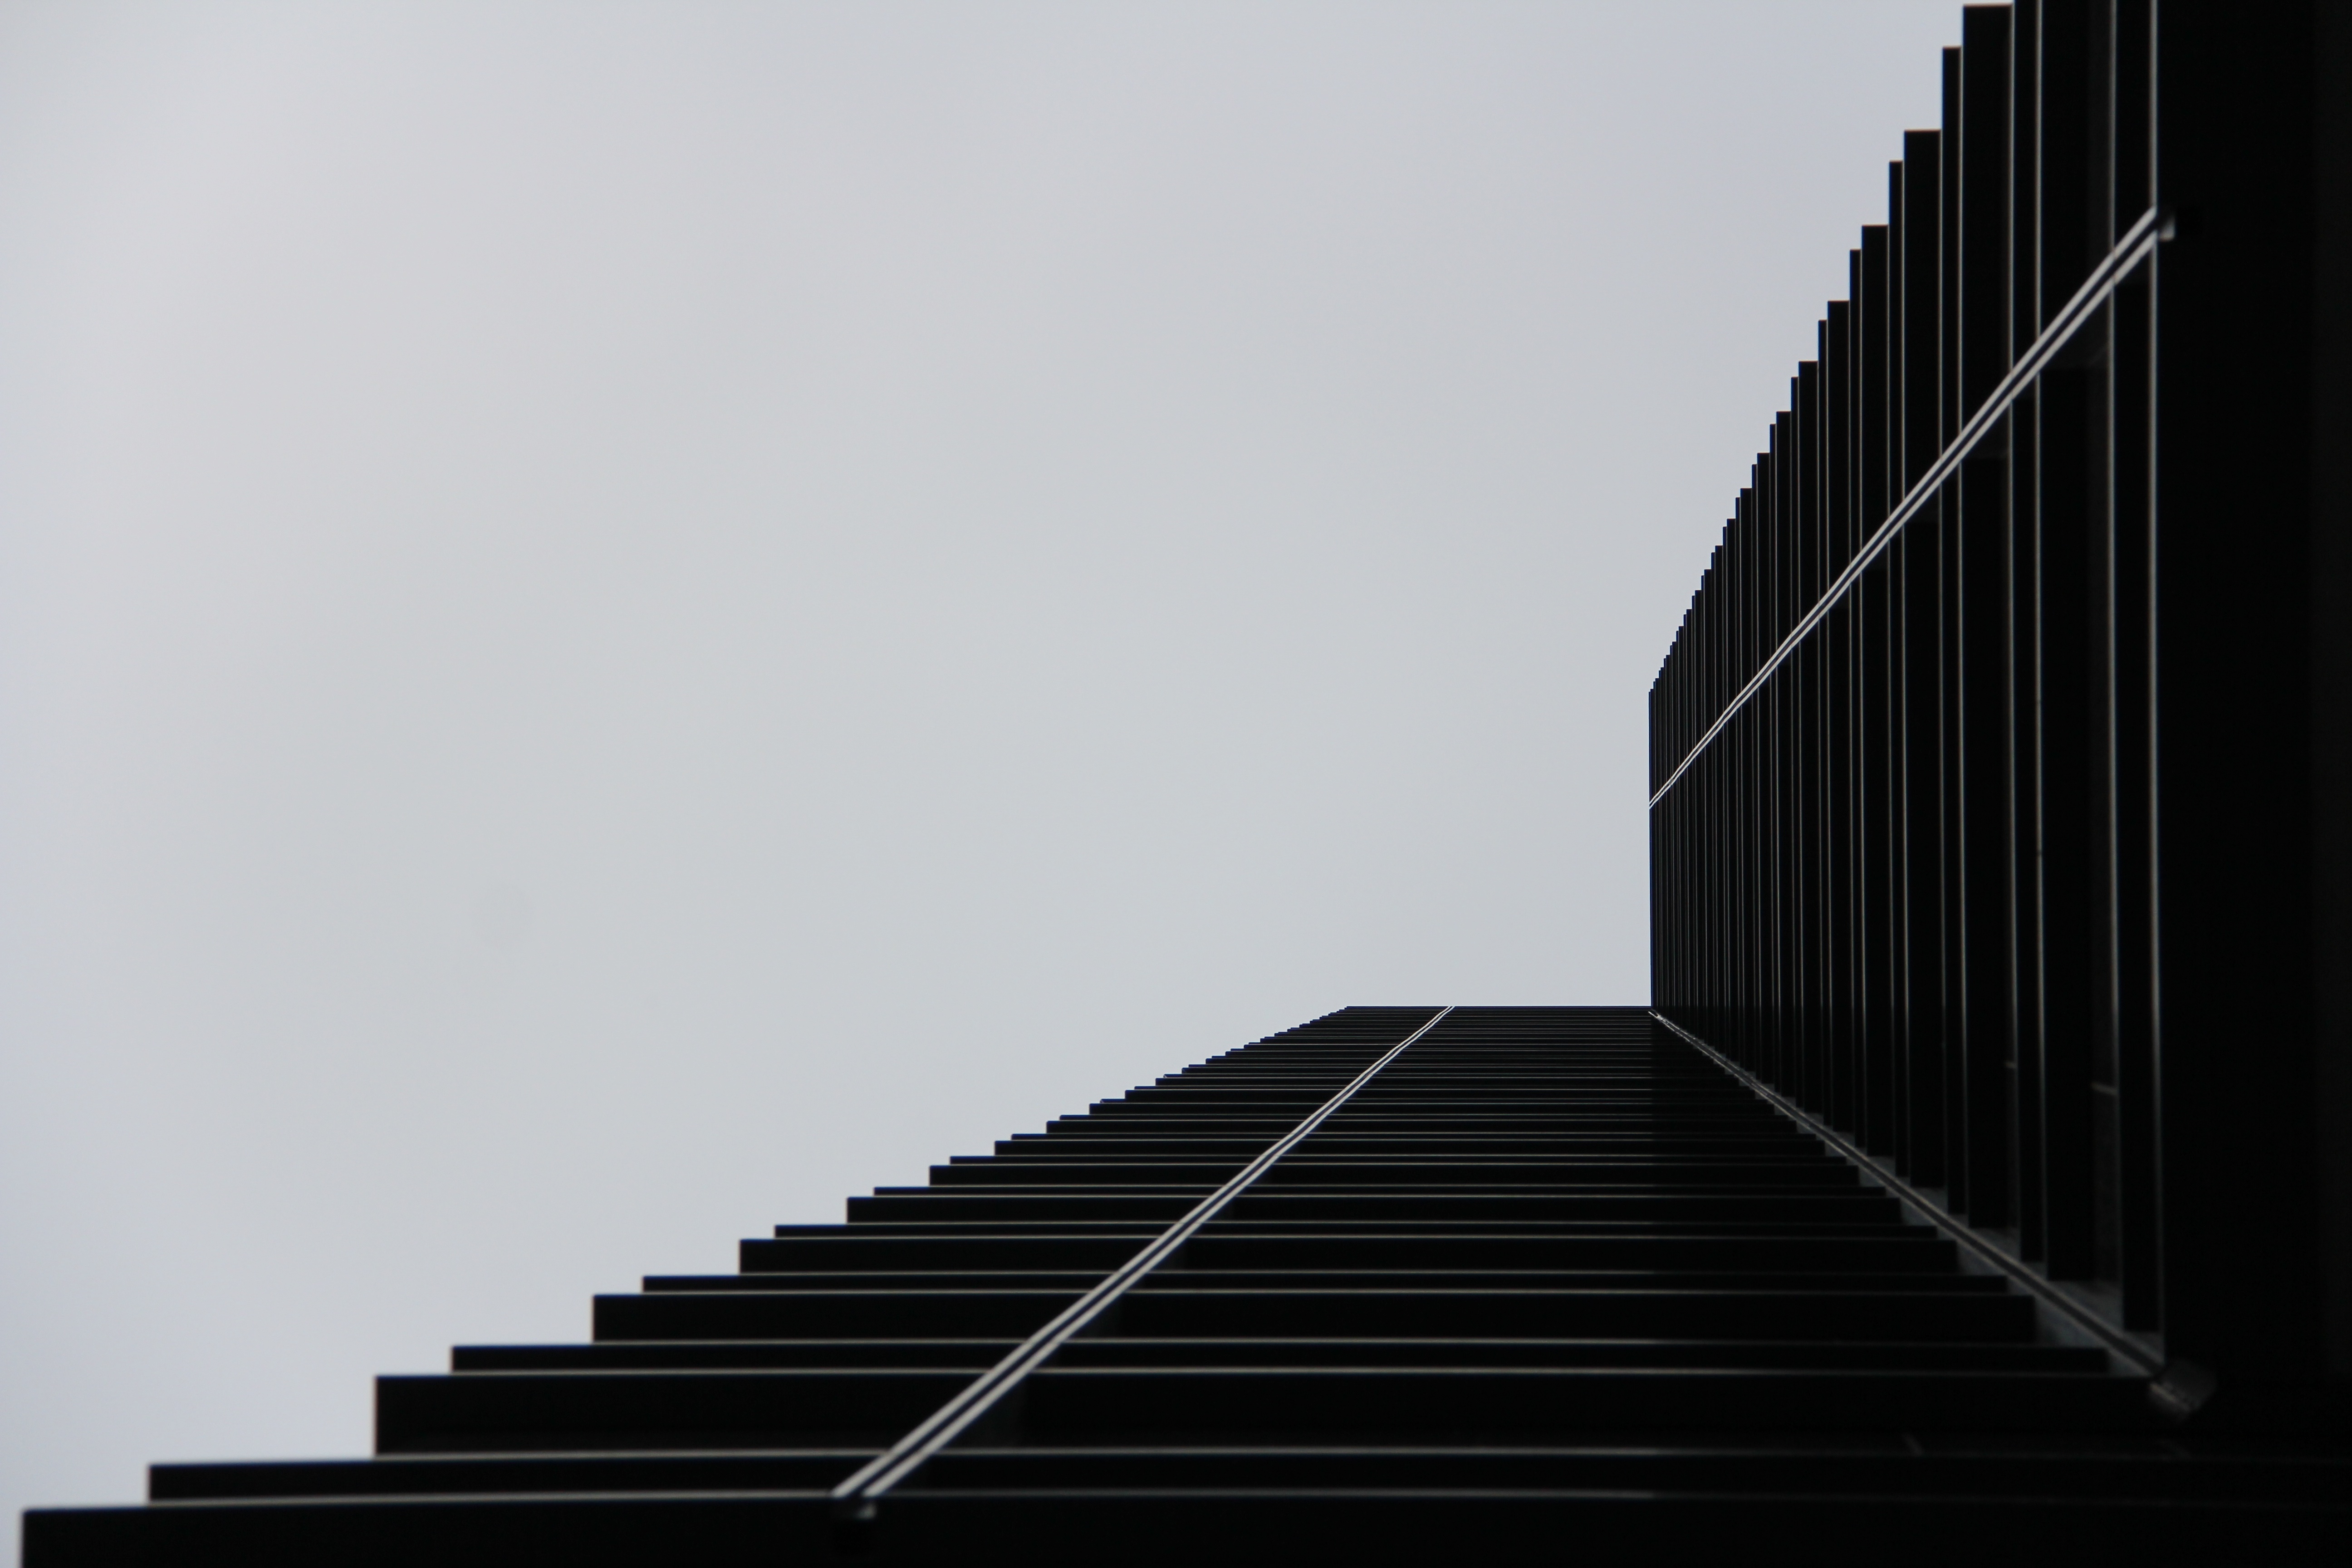
black and white, architecture, sunlight, skyscraper, line, black, monochrome, symmetry, shape, monochrome photography